Johann Vera

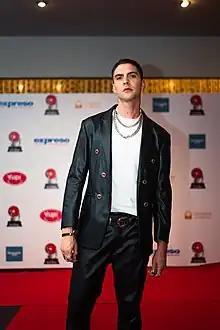
Johann Vera - Premios Disco Rojo 2022

In 2017, he released another single, this time with a more sentimental note: "Vuelo a París". The music video was recorded in New York City. That same year he released "Ojo por Ojo" on his birthday.